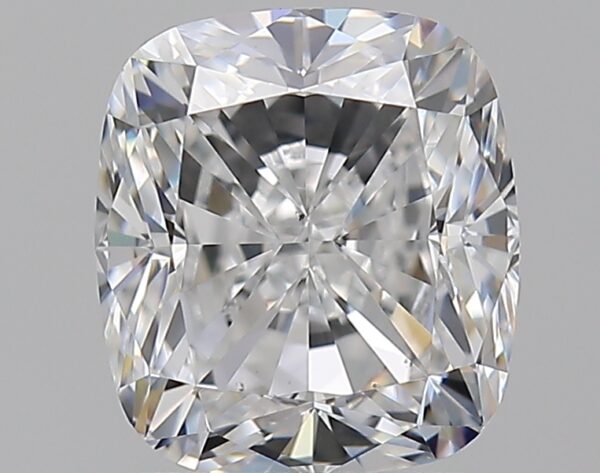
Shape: cushion
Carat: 1.5
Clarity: VS1
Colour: E
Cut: VG
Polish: EX
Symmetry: EX
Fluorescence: F
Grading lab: GIA
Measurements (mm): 6.69 x 6.04 x 4.3